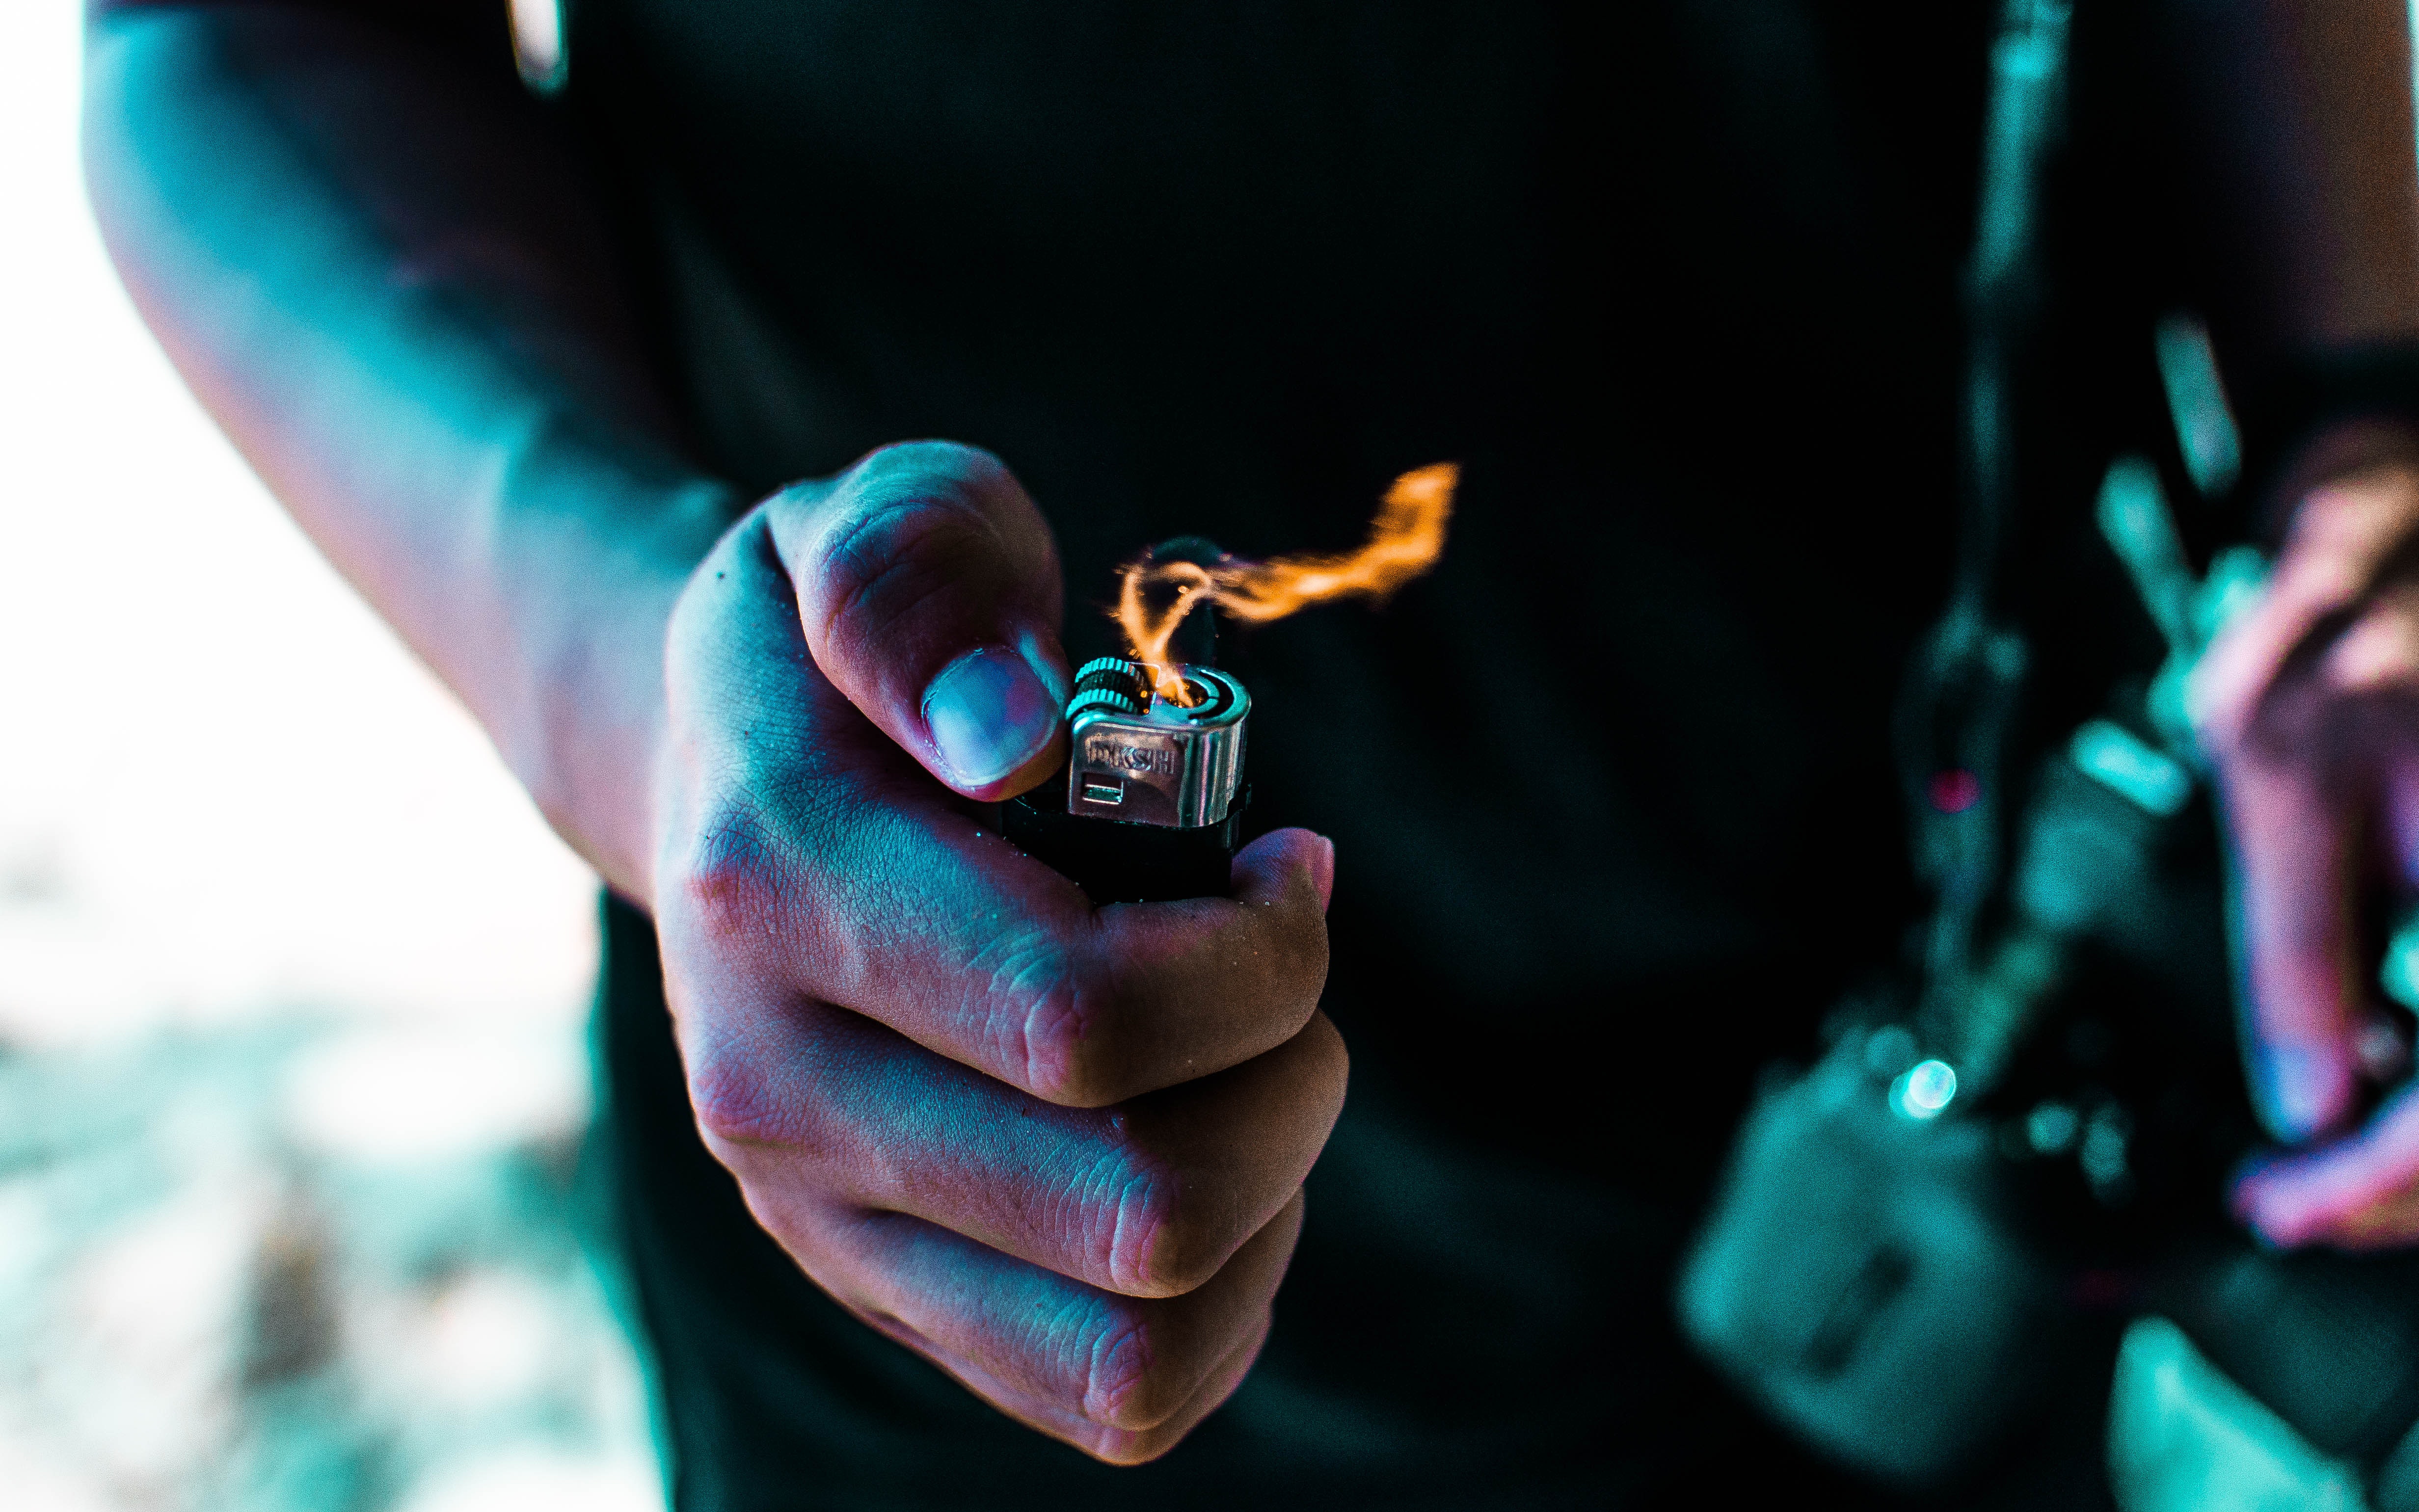
blue, hand, turquoise, finger, arm, design, photography, fashion accessory, electric blue, nail, wrist